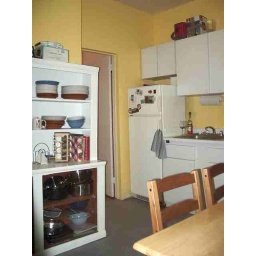
view from the window (door to my bedroom is in the background)